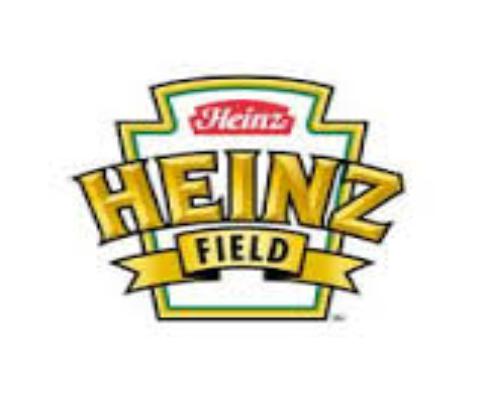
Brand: H. J. Heinz
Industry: Food